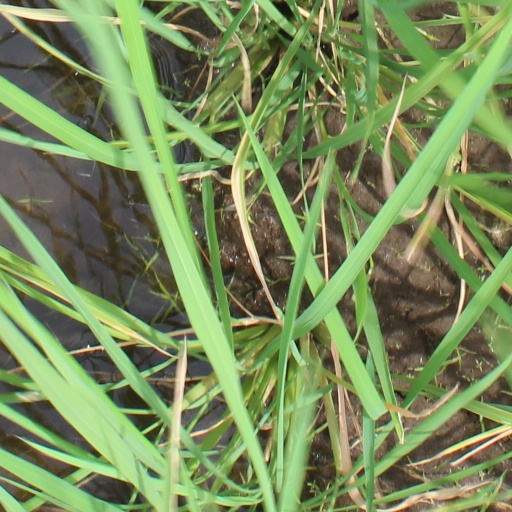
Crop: rice